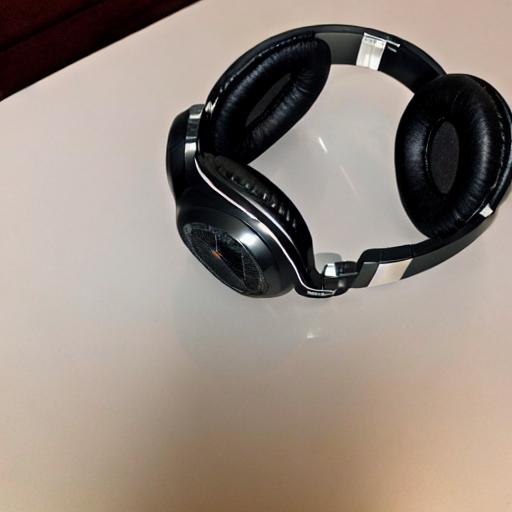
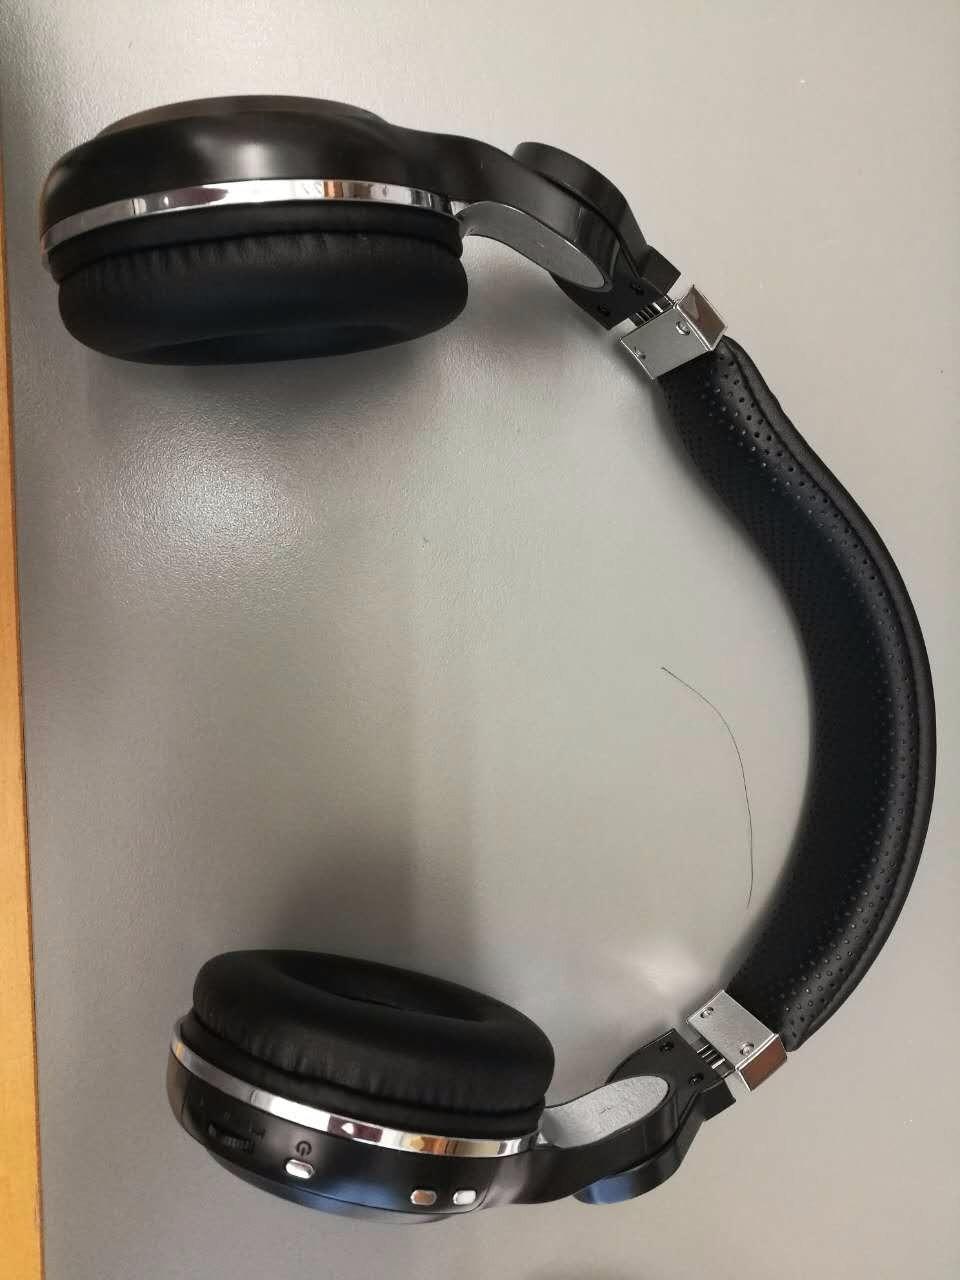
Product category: headphones
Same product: no